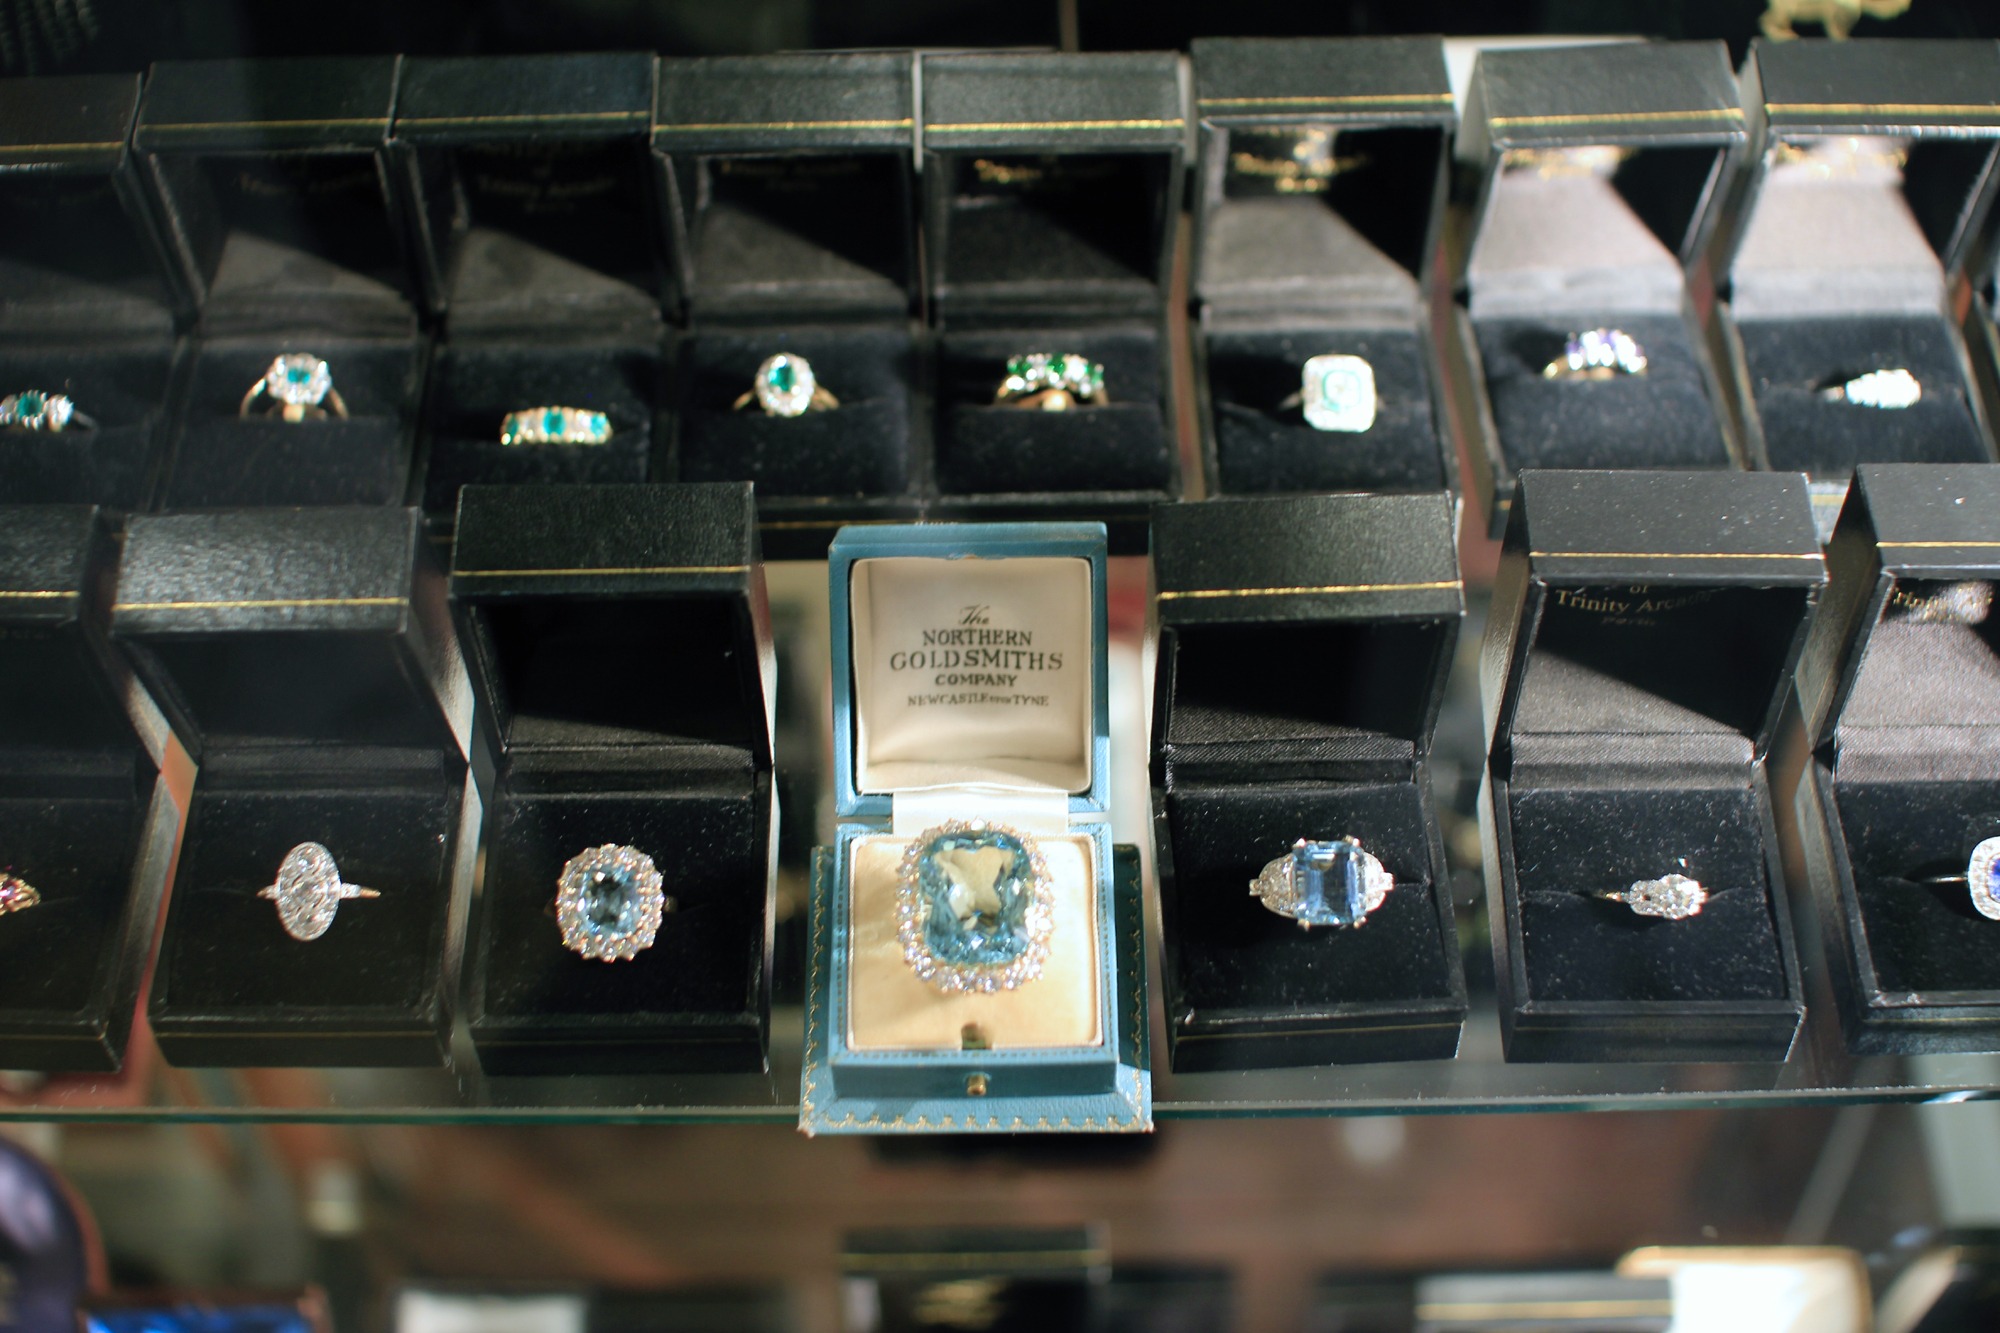
antique, shop window, jewellery, display, case, personal computer hardware, jewlry, store window